Meibomian gland dysfunction

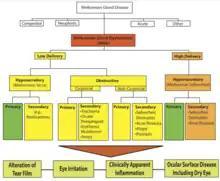
Classification of MGD

MGD can be classified based on gland secretion. MGD can be low delivery and high delivery. Low delivery is the most common form and is classified in hyposecretory and obstructive. Hyposecretory implies low meibum secretion without terminal duct obstruction. This is associated with gland atrophy. Contact lens wear can lead to a decreased number of functional meibomian glands. Obstructive MGD, where the terminal duct is obstructed, is the most common type of MGD. Obstructive MGD has been associated with age and acne treatment products with retinoids. Obstructive MGD can be classified into noncicatricial and cicatricial. In noncicatricial, the terminal duct of meibomian glands are in their normal anatomic position. In cicatricial, they are dragged posteriorly into the mucosa.